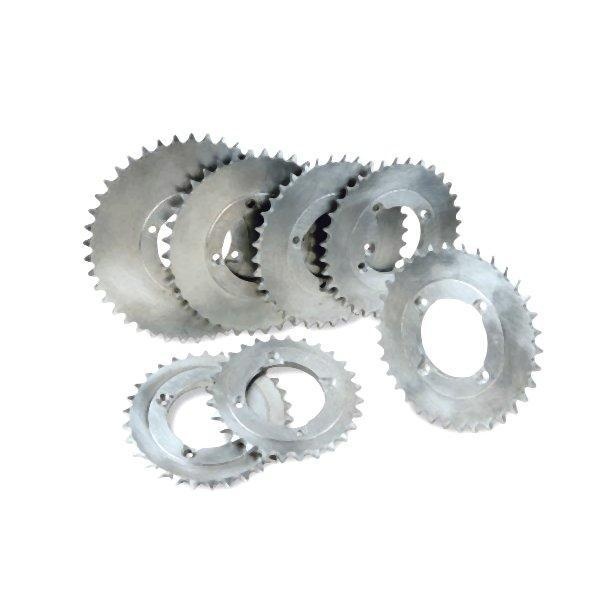
Sportech Mini Gear - Size 34 30101034
CNC-machined billet aluminum; close tolerance, true pitch gears for silent, nonbinding performance Must use Sportech drive hub
Brand: Sportech
Category: Sporting Goods > Outdoor Recreation > Winter Sports & Activities > Skiing & Snowboarding > Ski & Snowboard Tuning Tools > Ski & Snowboard Scissors